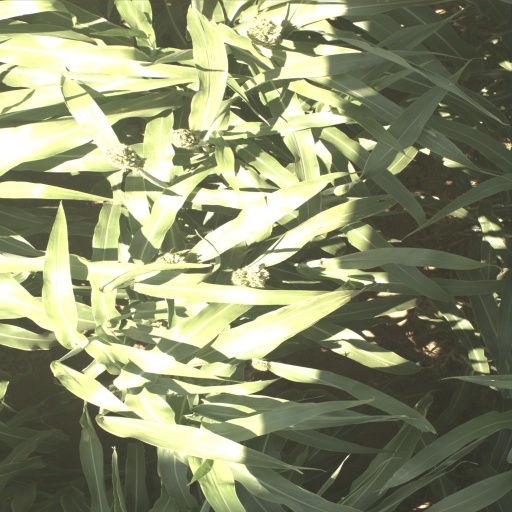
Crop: sorghum